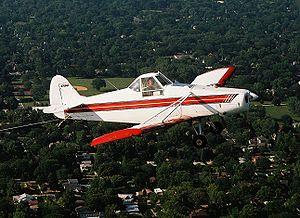
Le PA-25 Pawnee est un des premiers avions à être conçus spécifiquement pour l'épandage agricole. Lancé en 1959 par Piper Aircraft, il connut un grand succès, voyant sa production atteindre plusieurs milliers d'exemplaires. Bien que toute production ait cessé en 1982, de nombreux exemplaires sont encore en utilisation de nos jours. Dans le domaine des loisirs, le PA-25 est également employé en tant qu'avion remorqueur de planeurs.